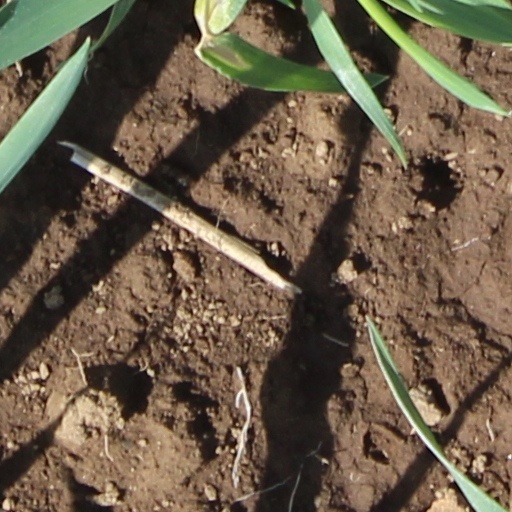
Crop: wheat